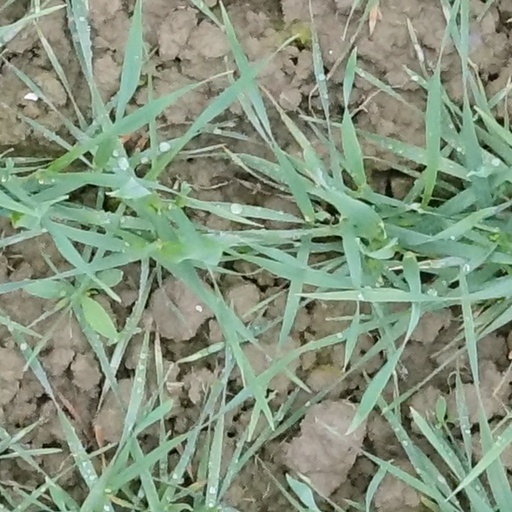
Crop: wheat